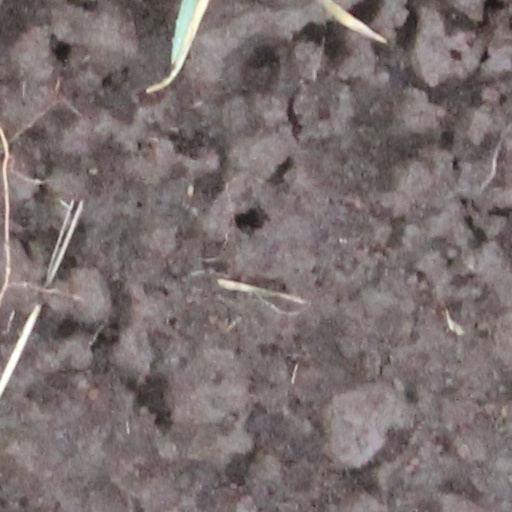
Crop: wheat